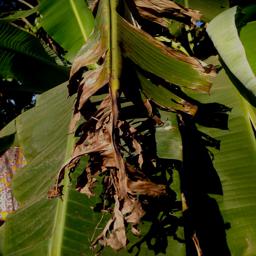
Label: MALBHOG LEAF